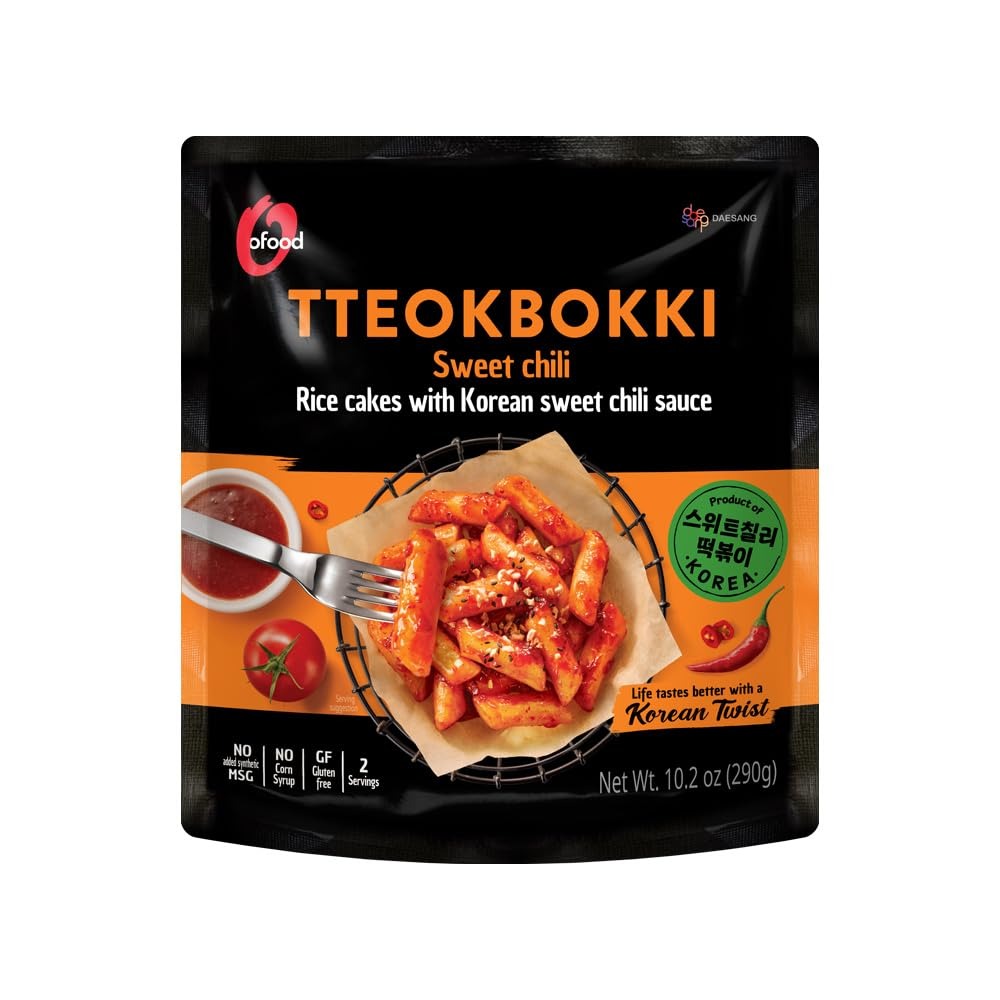
Item Name: C O'Food Sweet Chili Tteokbokki, Gluten-Free Korean Rice Cakes, Authentic Spicy Korean Street Food Snack, Perfect with Cheese and Ramen Noodles, Ready to Eat, No MSG, No Corn Syrup, Pack of 1
Product Description: Get ready to experience the best of Korean street food with O'Food Tteokbokki! Our rice cakes have the perfect balance of chewiness and texture, while our gochujang sauce is savory, spicy, and addictively delicious. And the best part? Our tteokbokki is incredibly versatile - you can add in any ingredients you want to make it your own! Add some cheese for a creamy twist, throw in some ramen noodles for added substance, or top it with green onions for a fresh burst of flavor. The possibilities are endless, but no matter how you choose to enjoy it, our O'Food Original Gochujang Tteokbokki will always be the star of the show. And with a cooking time of just three minutes, it's the perfect meal for busy days when you still want to enjoy something flavorful and satisfying. So why settle for boring meals when you can enjoy the rich and savory taste of Korean street food right in your own home with O'Food Original Gochujang Tteokbokki? Try it today and discover your new favorite meal!
Value: 10.2
Unit: Ounce

Price: 7.98